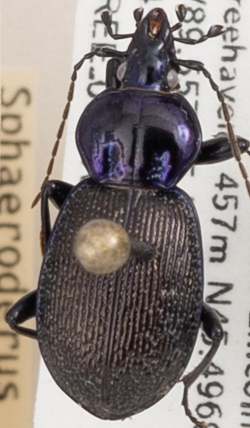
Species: Sphaeroderus stenostomus lecontei
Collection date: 2021-09-14
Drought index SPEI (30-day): -0.18
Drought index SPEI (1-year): -0.006
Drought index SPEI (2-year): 0.966